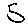
Label: 5